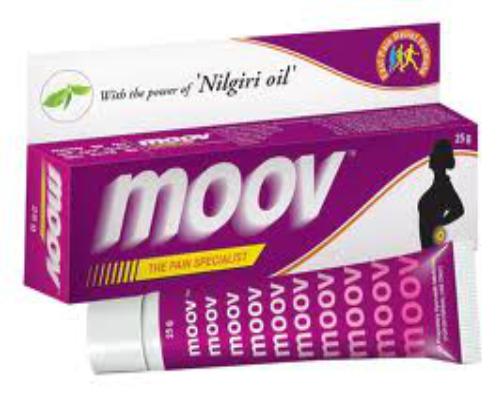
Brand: aeknil
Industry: Medical